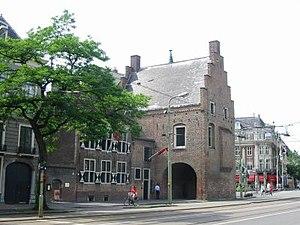
Jan Jansz de Bakker van Woerden, prêtre catholique gagné aux idées de la Réforme protestante, a été le premier ecclésiastique exécuté par l’Inquisition dans les Pays-Bas du nord en raison de son adhésion au protestantisme.